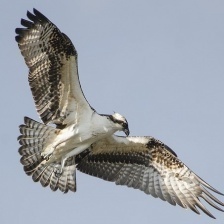
Species: OSPREY
Scientific name: PANDION HALIAETUS